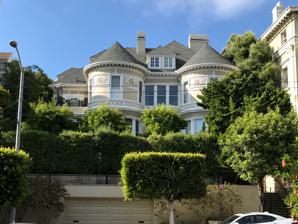
Building: Chambers Mansion
Country: United States of America
Year built: 1887
Historic house in San Francisco, California, built in 1887 Chambers Mansion Chambers Mansion in 2017 Location 2220 Sacramento Street, San Francisco, California, U.S. Coordinates 37°47′29″N 122°25′49″W / 37.791290°N 122.430237°W / 37.791290; -122.430237 Built 1887 Built for R. C. Chambers Architect Julius Case Mathews, J. C. Mathews & Son Architectural style(s) Queen Anne Victorian , Gothic Revival architecture , San Francisco Designated Landmark Designated October 5, 1980 Reference no. 119 Location of Chambers Mansion in San Francisco County Show map of San Francisco County Chambers Mansion (California) Show map of California Chambers Mansion (the United States) Show map of the United States The Chambers Mansion is a historic house that was built in 1887, and is located at 2220 Sacramento Street in the Pacific Heights neighborhood of San Francisco , California . In 2010, CBS News declared the Chambers Mansion one of the "scariest haunted houses" in the United States, based on stories of its dark history. The house is listed as one of the San Francisco Designated Landmark , since October 5, 1980. History R. C. Chambers (1898), in the 3rd Utah State Legislature The architect for the house was Julius Case Mathews and the firm J. C. Mathews & Son. The architectural style is Queen Anne Victorian with Gothic and Tuscan details. The Chambers Mansion was built in 1877 for R. C. Chambers (Robert Craig, sometimes incorrectly identified as Richard Craig; 1832–1901); and for his wife Eudora T. ( née Tolles; 1848–1897). Chambers was a Utah mining tycoon, banker, and politician. Eudora Tolles Chambers died in 1897 at the age 48/49, following suicide attempts. After Chamber's death in 1901 and with no direct heirs, his house in San Francisco was inherited. There are conflicting stories about who inherited the house; some stories say his younger sister Ada Chambers; and other stories say it was either his two nieces (or Eudora's two nieces Lillian and Harriet). In 1917, an addition was added to the house by architect Houghton Sawyer. In 1977, Bob Pritikin opened the "Mansion Hotel", a bed and breakfast at the Chambers Mansion. The decor as a hotel was eclectic and featured nightly magic shows. In 2000, he sold the hotel, by then it was designated a city landmark, and was converted into two private townhouses. Haunting and folklore The Chambers Mansion has been the subject of many stories. The most popular (but untrue) story is Chamber's niece Claudia Chambers lived with her sister in the inherited house, and the sisters did not get along. In 1917, they built a second house on the property so they could live separately. Claudia was murdered, she was sawed in half in what the family claimed as a farming accident. The ghost of Claudia has been seen haunting the house. However, nobody named "Claudia Chambers" ever lived in the house, per city records. See also List of San Francisco Designated Landmarks References Wikimedia Commons has media related to Chambers Mansion .